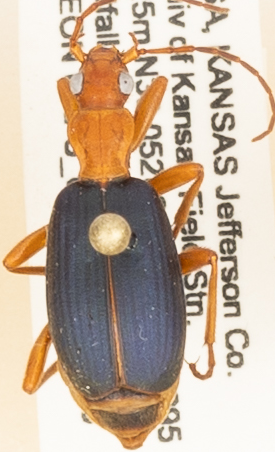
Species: Brachinus alternans
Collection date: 2019-07-23
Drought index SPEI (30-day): -0.628
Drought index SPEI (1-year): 1.45
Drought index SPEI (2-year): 0.71